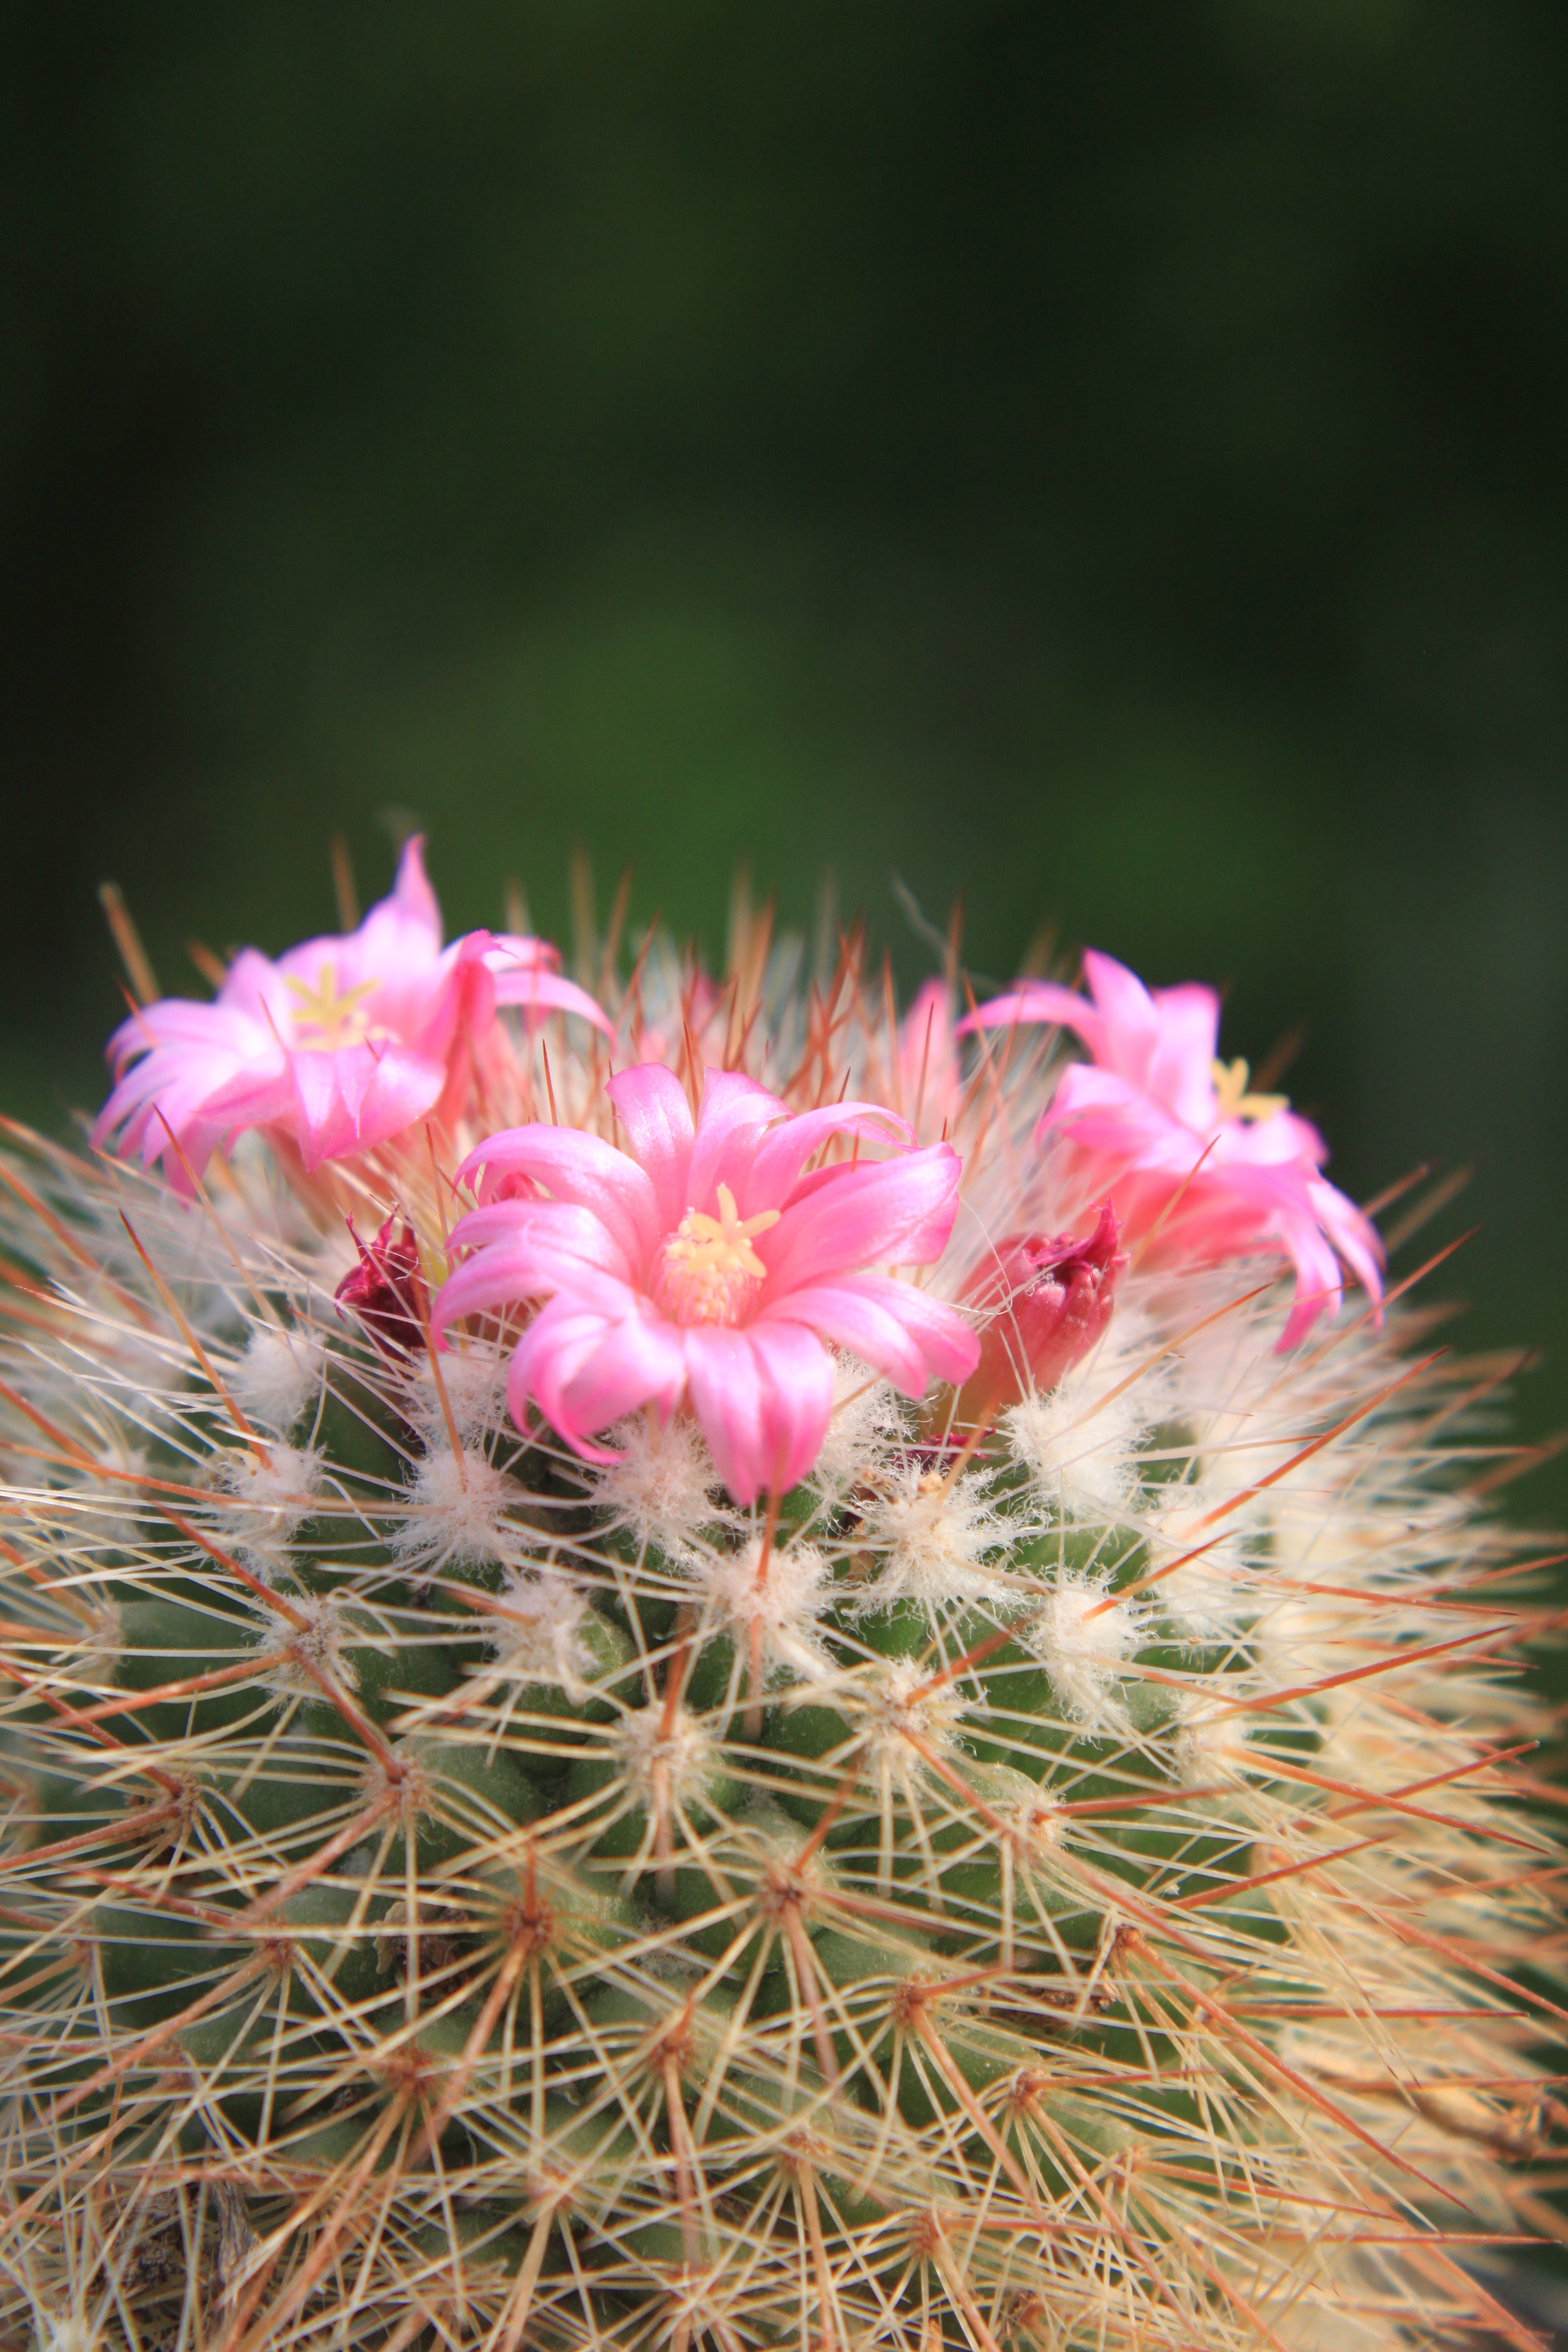
cactus, plant, flower, petal, small, botany, pink, cacti, flora, plants, wildflower, flowers, close up, beautiful, caryophyllales, macro photography, flowering plant, plant stem, land plant, thorns spines and prickles, hedgehog cactus